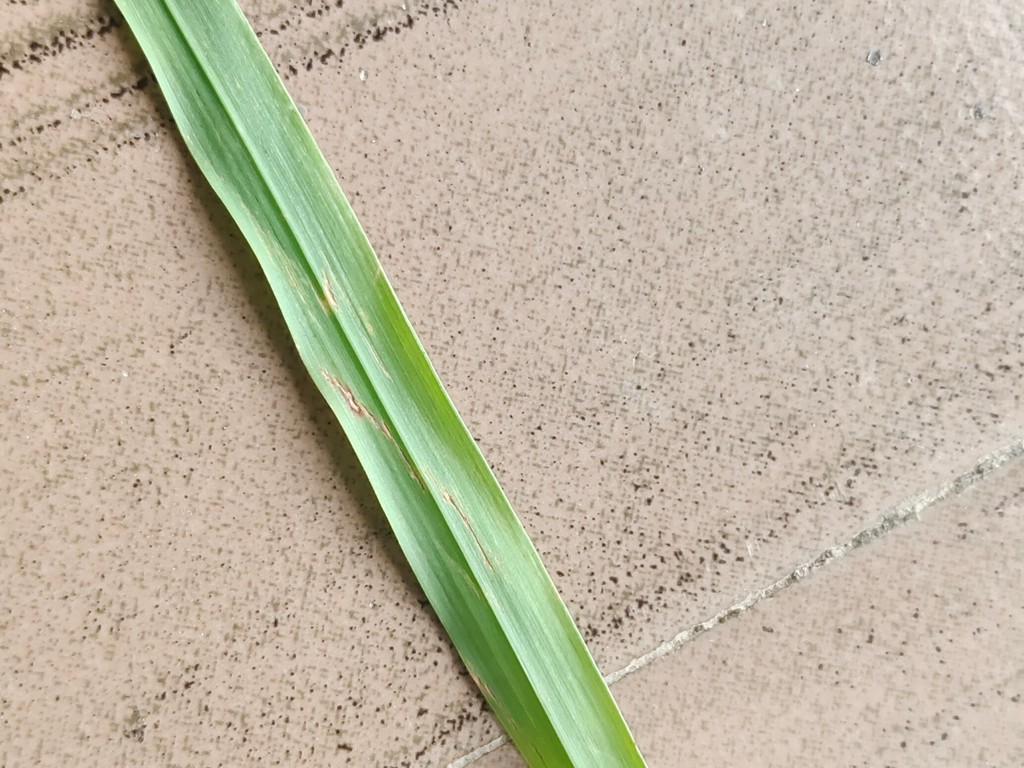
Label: Unhealthy